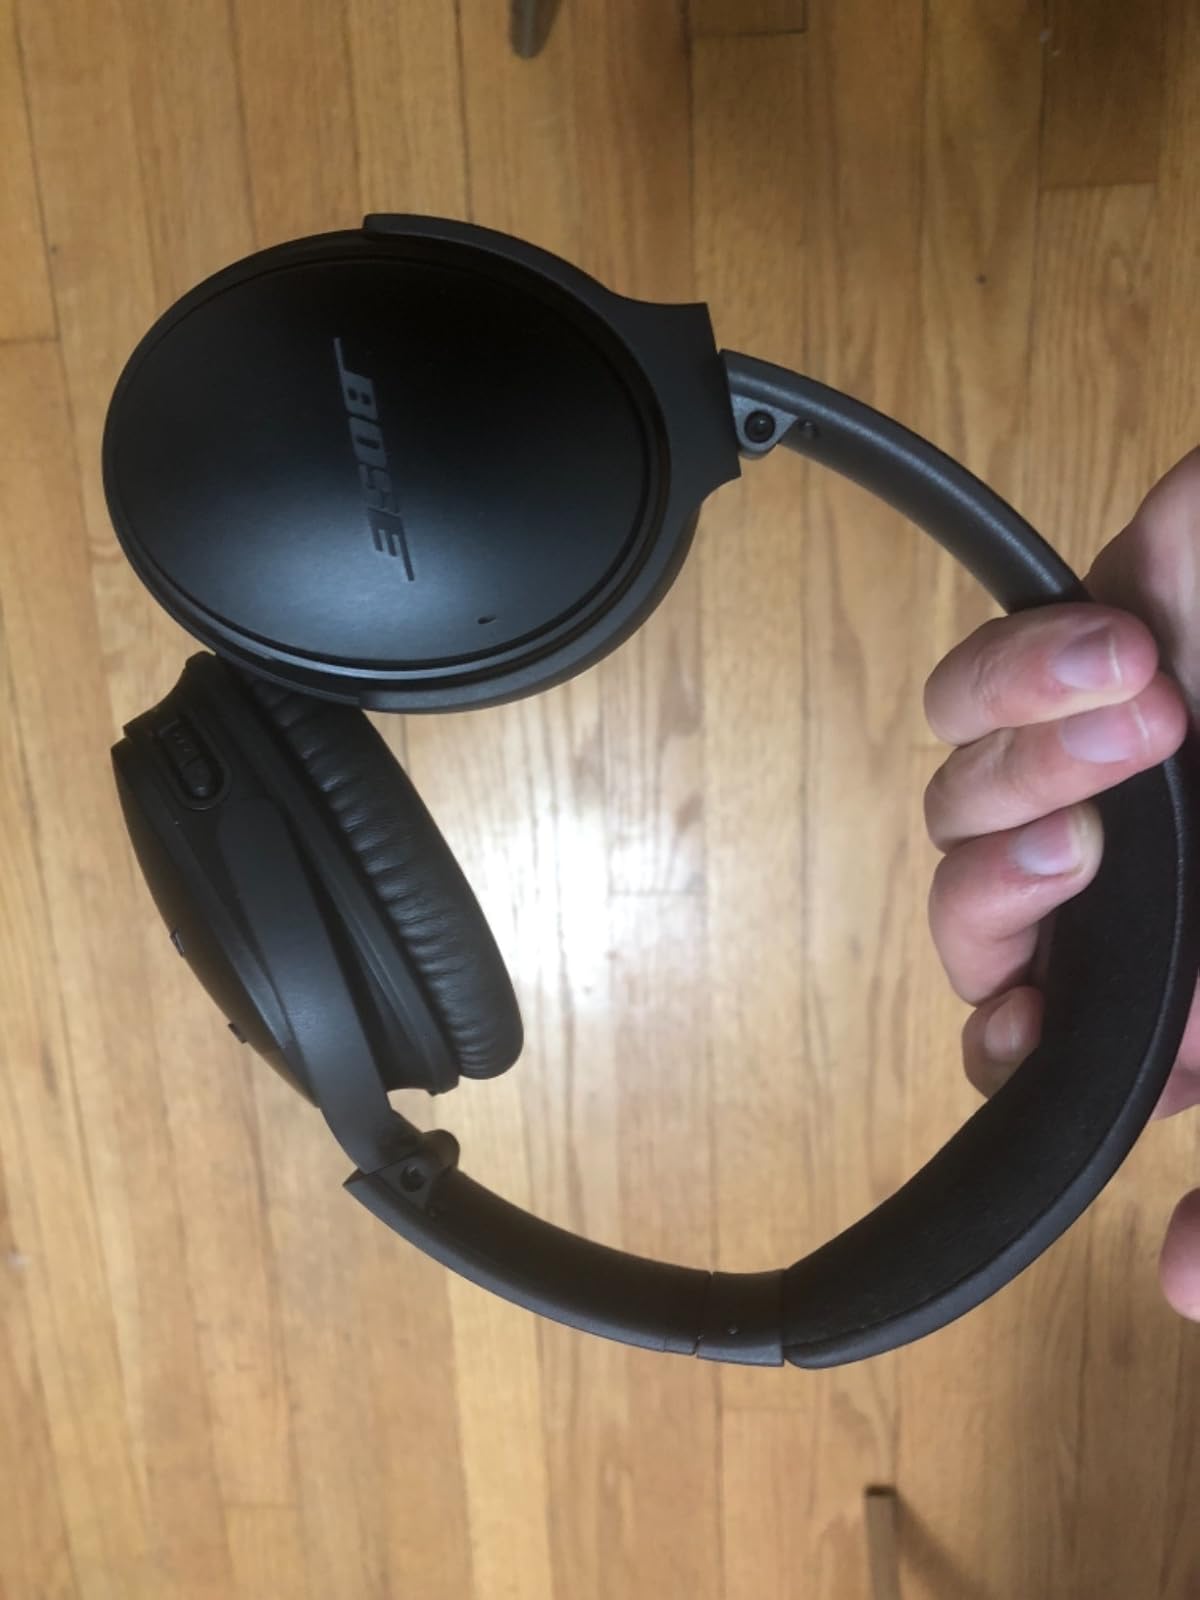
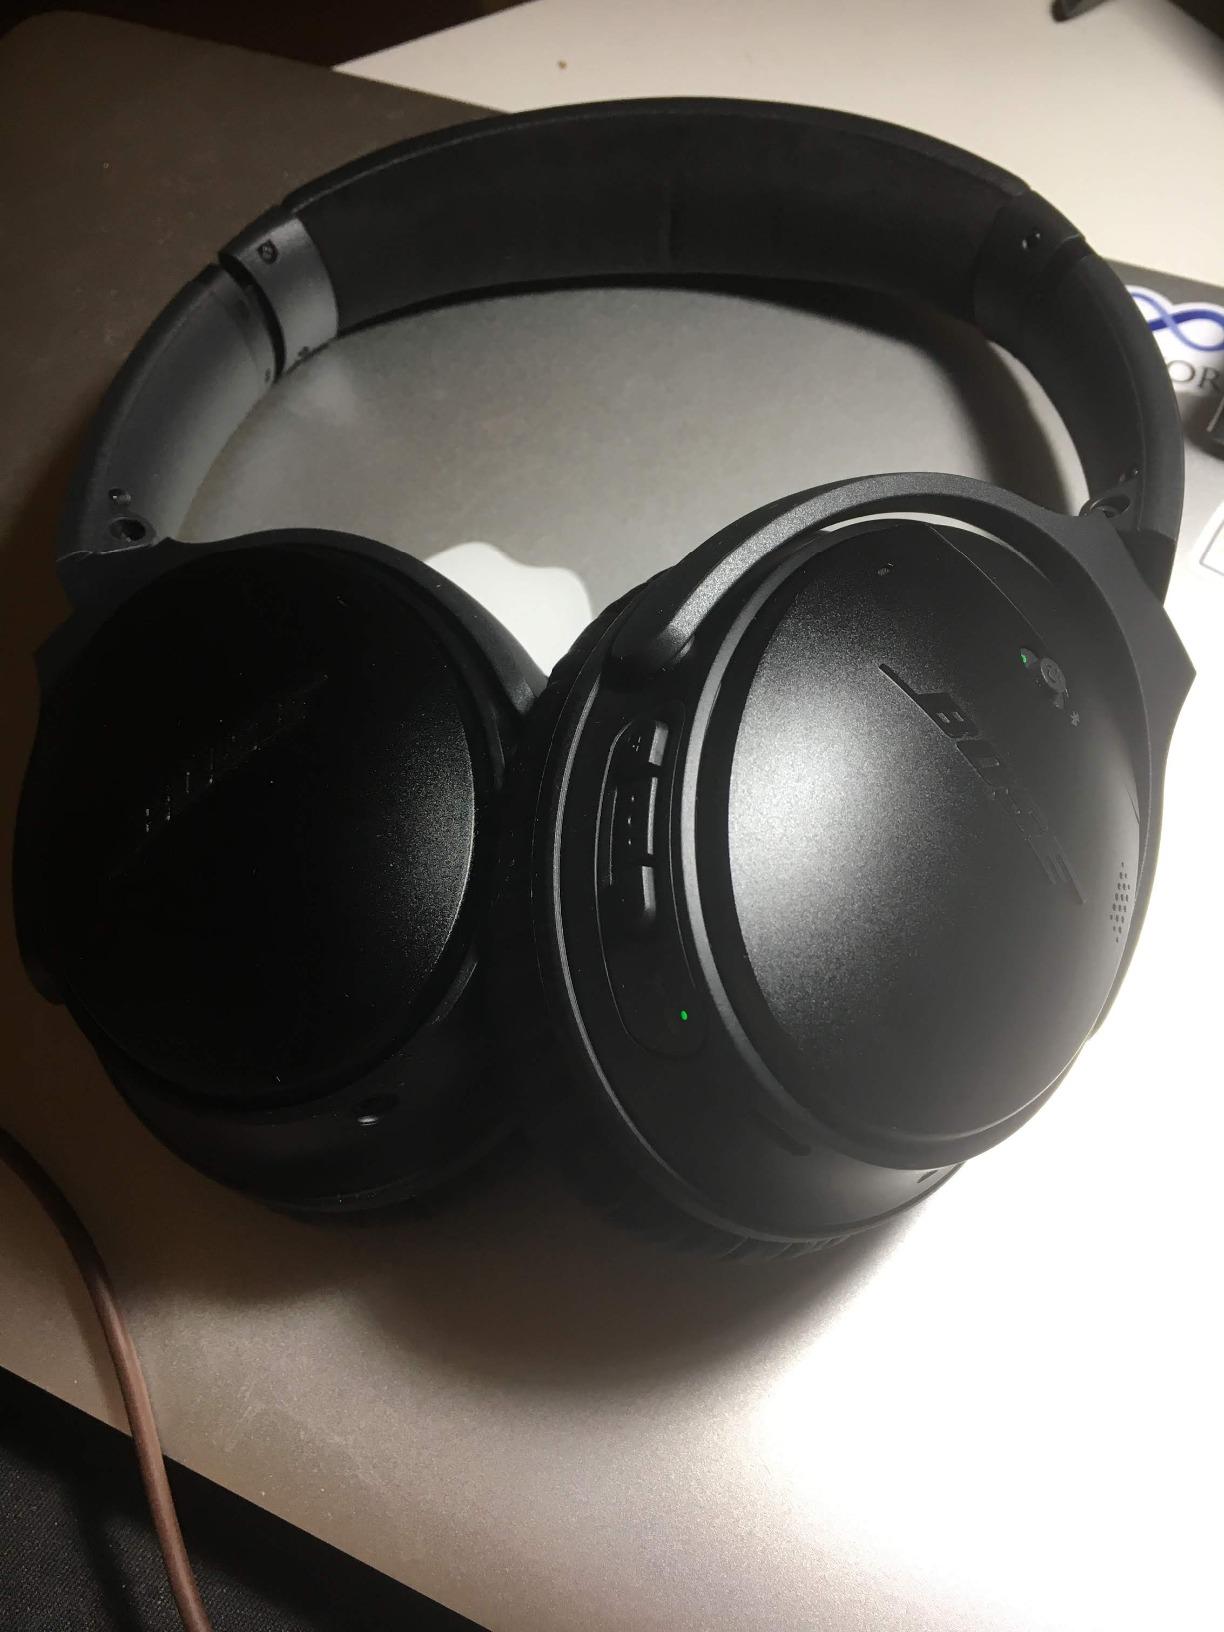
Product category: headphones
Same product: yes